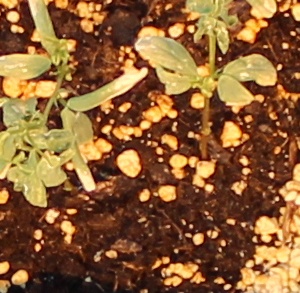
Label: Lentil